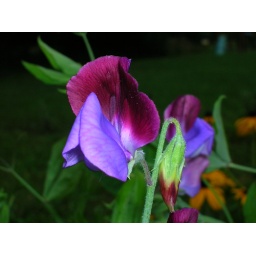
From my flower bed in 2006